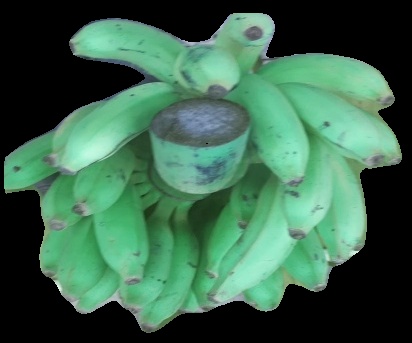
Variety: elakki-bale
Grade: grade2